Hydrogenase

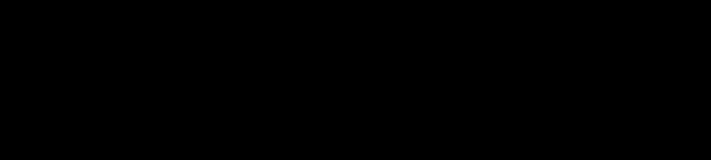
The structures of the active sites of the three types of hydrogenase enzymes.

Hydrogenases catalyze, sometimes reversibly, H uptake. The [FeFe] and [NiFe] hydrogenases are true redox catalysts, driving H oxidation and proton (H) reduction (equation ), the [Fe] hydrogenases catalyze the reversible heterolytic cleavage of H shown by reaction.